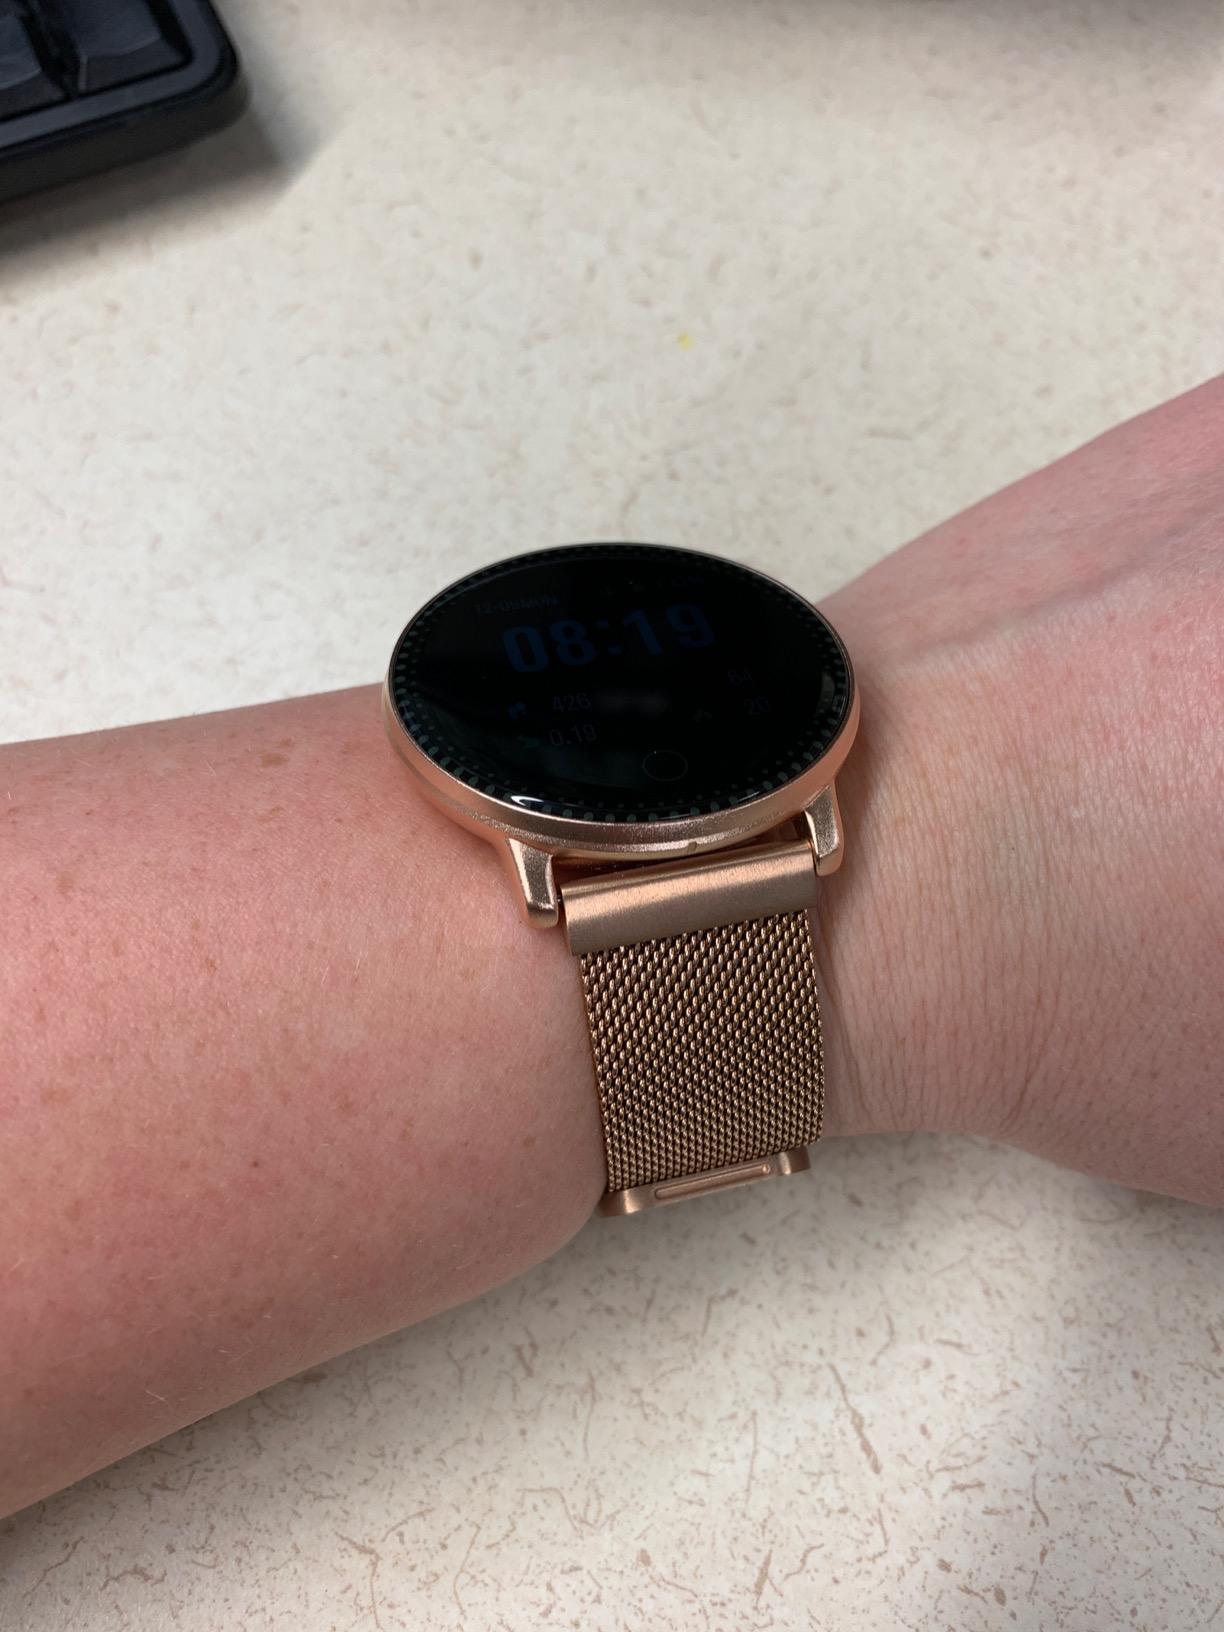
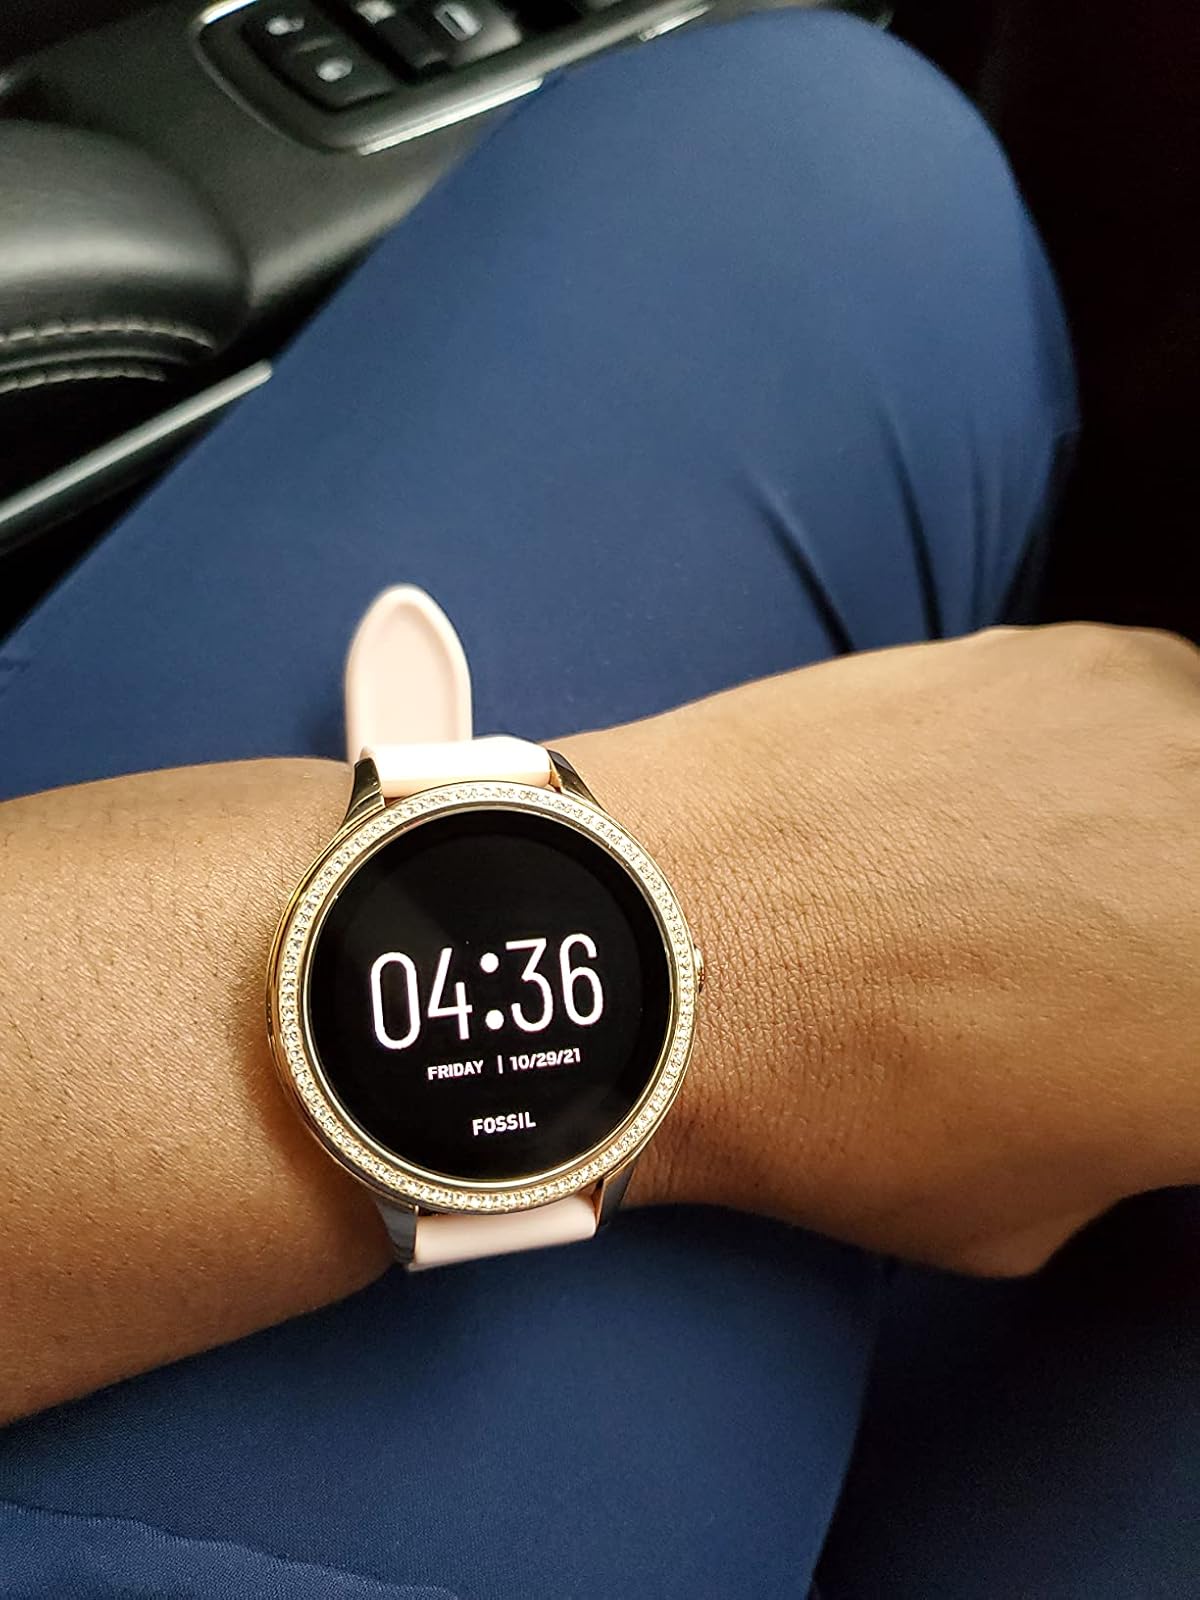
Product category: smartwatch
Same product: no